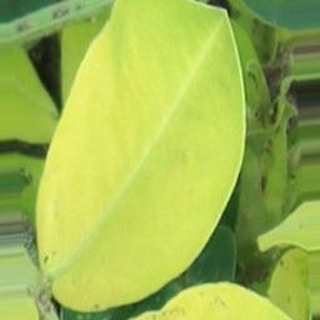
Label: groundnut_nutrition_deficiency